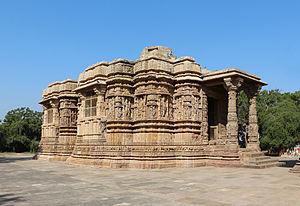
Le Guda Mandapa au temple de Surya, Modhera, Inde
Le temple de Sūrya de Modhera dans le Gujarat en Inde est un temple dédié au culte de Sūrya, le « Dieu Soleil » dans l’hindouisme. Moins connu que celui de Konârak dans l’Orissa et récemment redécouvert, on connaît encore assez peu de choses sur son histoire. Il est situé sur la rive de la Pushpawati, à 25 km de Mehsana et à 102 km d'Ahmedabad.